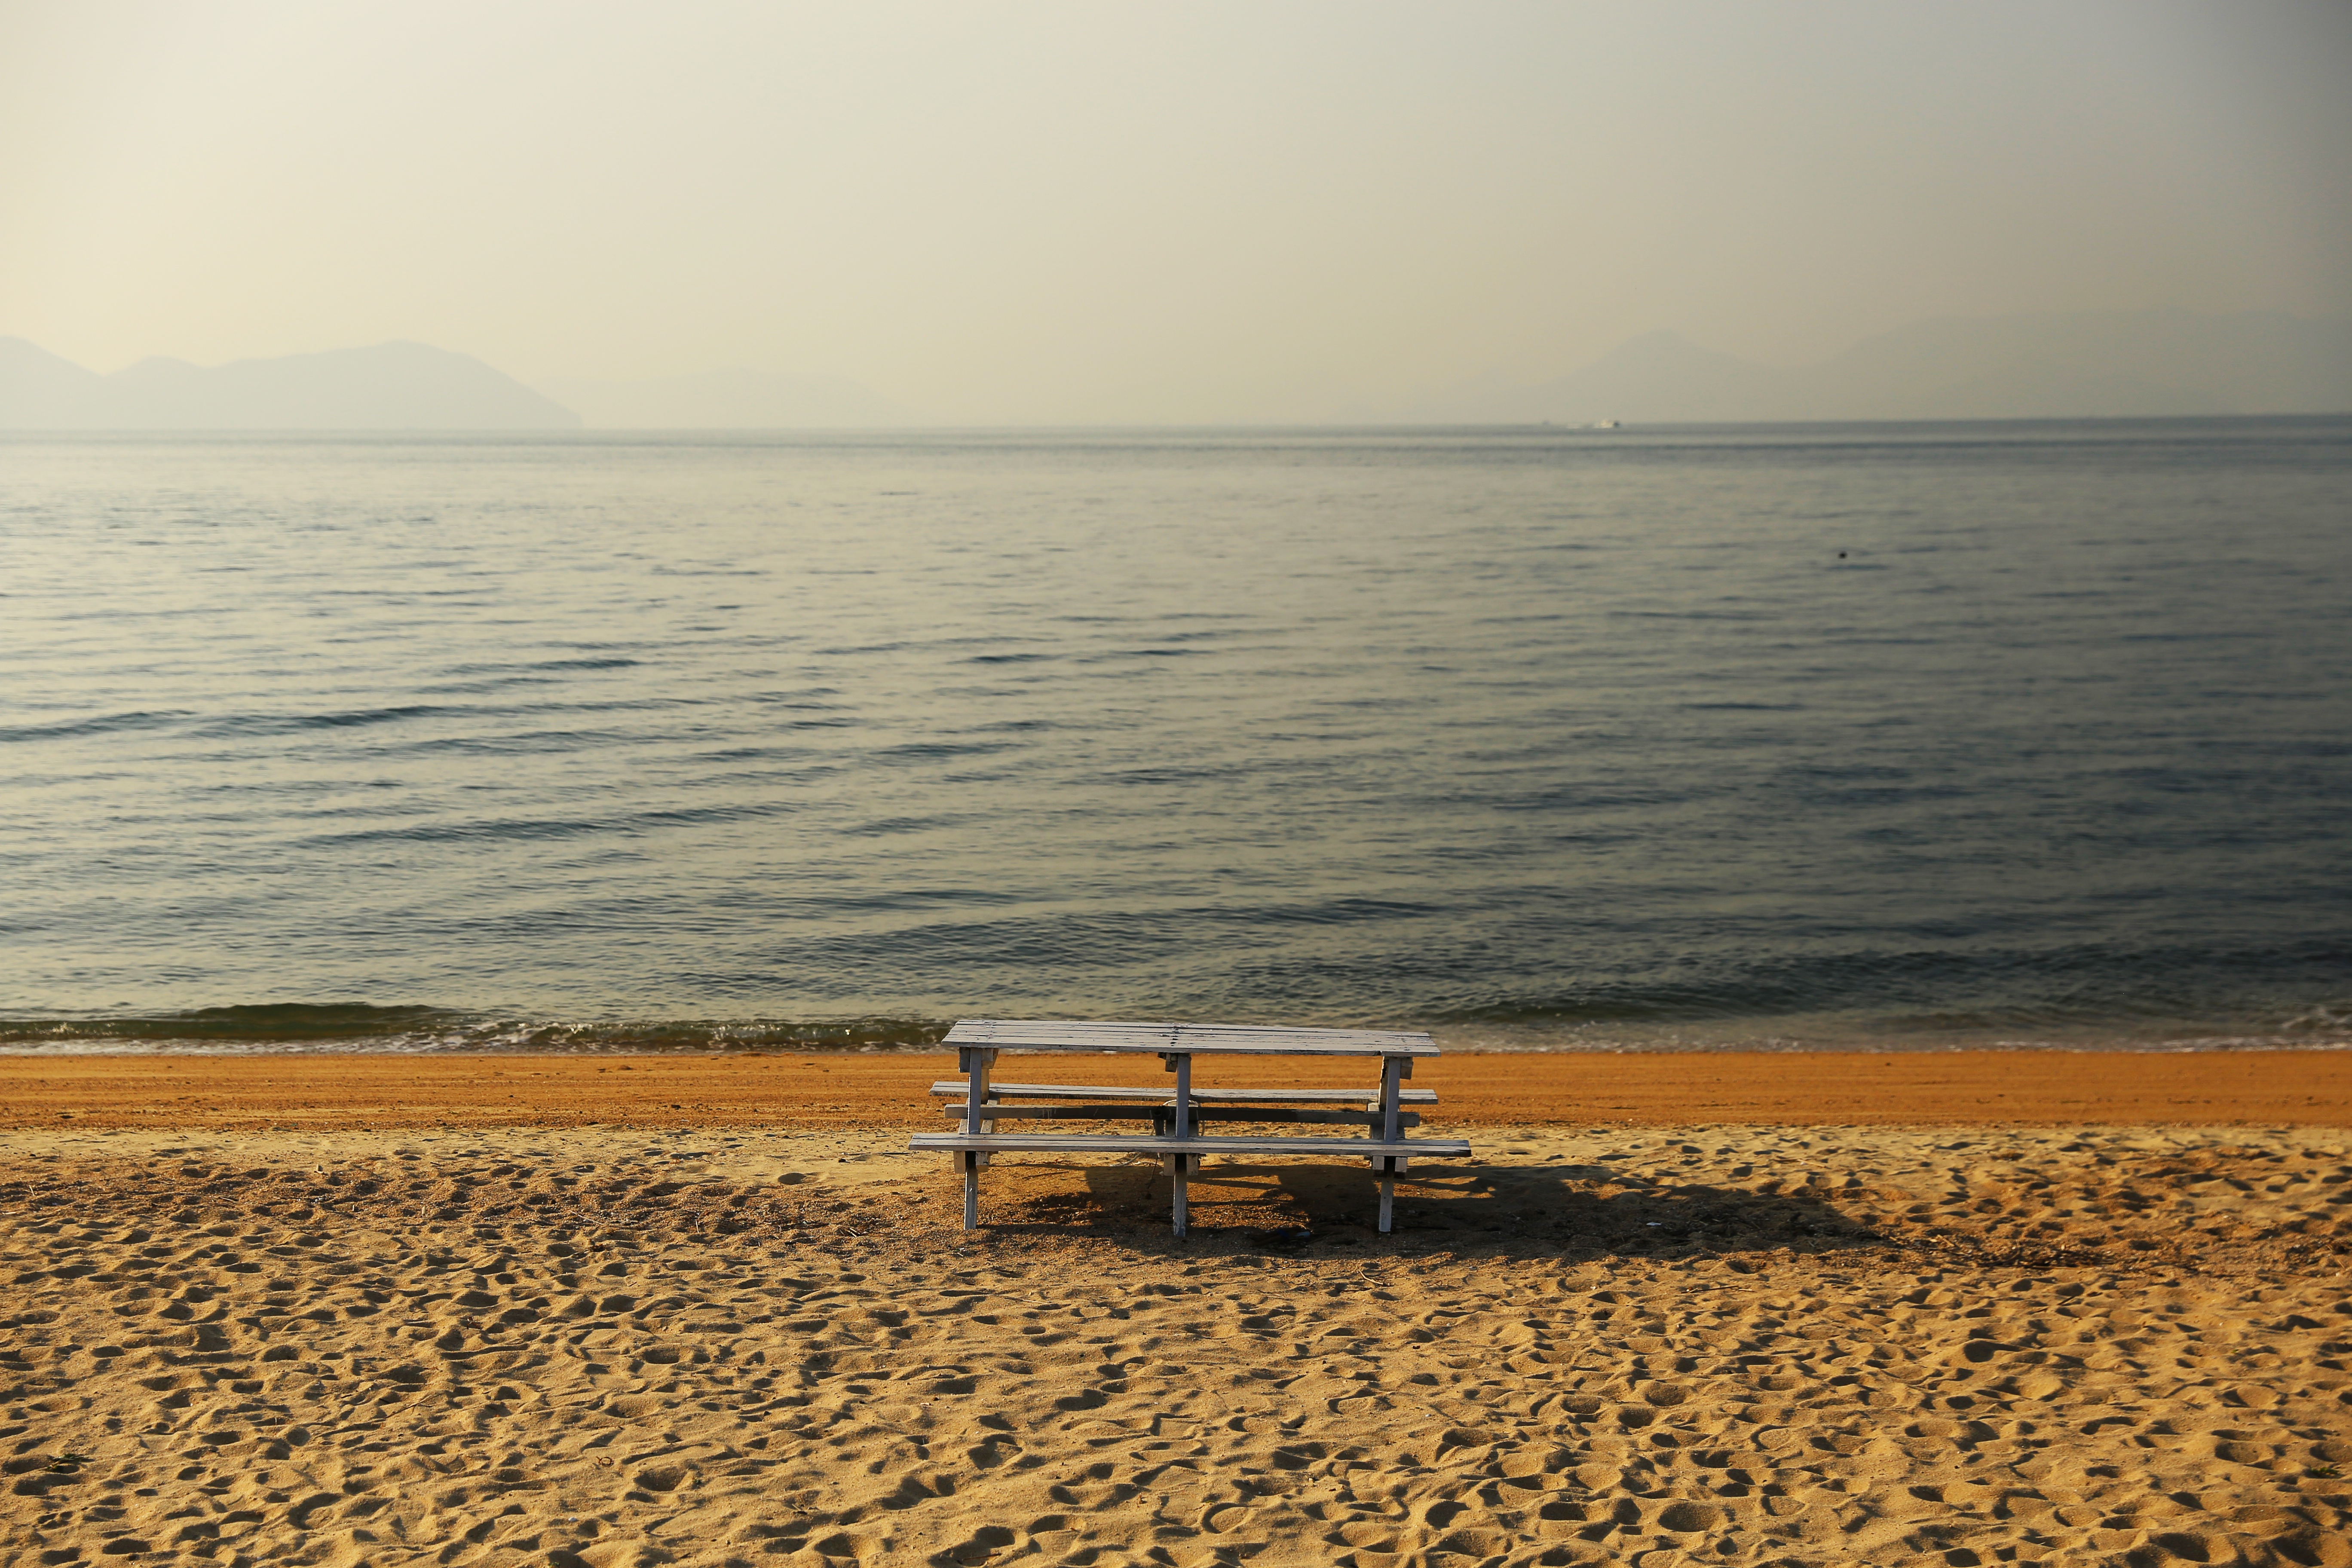
beach, sea, coast, sand, ocean, horizon, sun, sunrise, sunset, sunlight, morning, shore, wave, lake, dawn, dusk, evening, reflection, bay, material, body of water, mudflat, atmospheric phenomenon